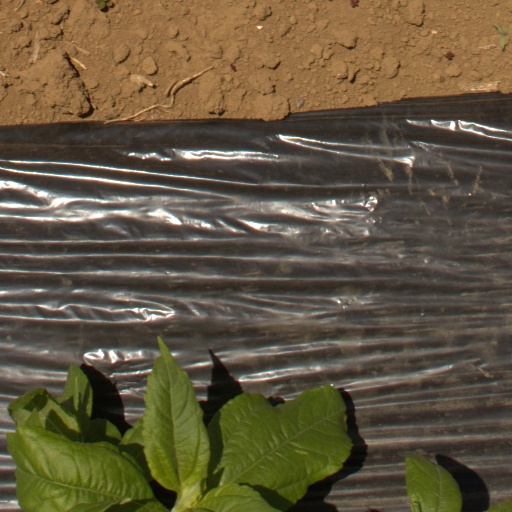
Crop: Jerusalem artichoke